Roppongi Hills Mori Tower

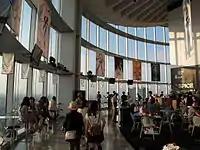
Tokyo City View Observation Deck before renovation (2013)

Since the opening of Tokyo Midtown's Midtown Tower in 2007, former Mori Tower tenants such as Konami and Yahoo! Japan have relocated to the new tower. Prior to its bankruptcy, Lehman Brothers occupied the space currently occupied by Barclays.